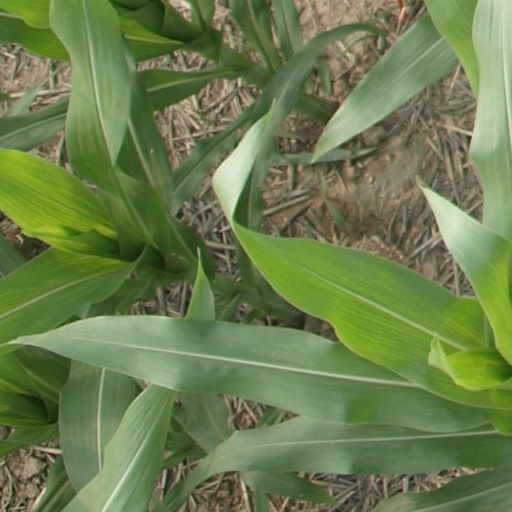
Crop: maize; corn